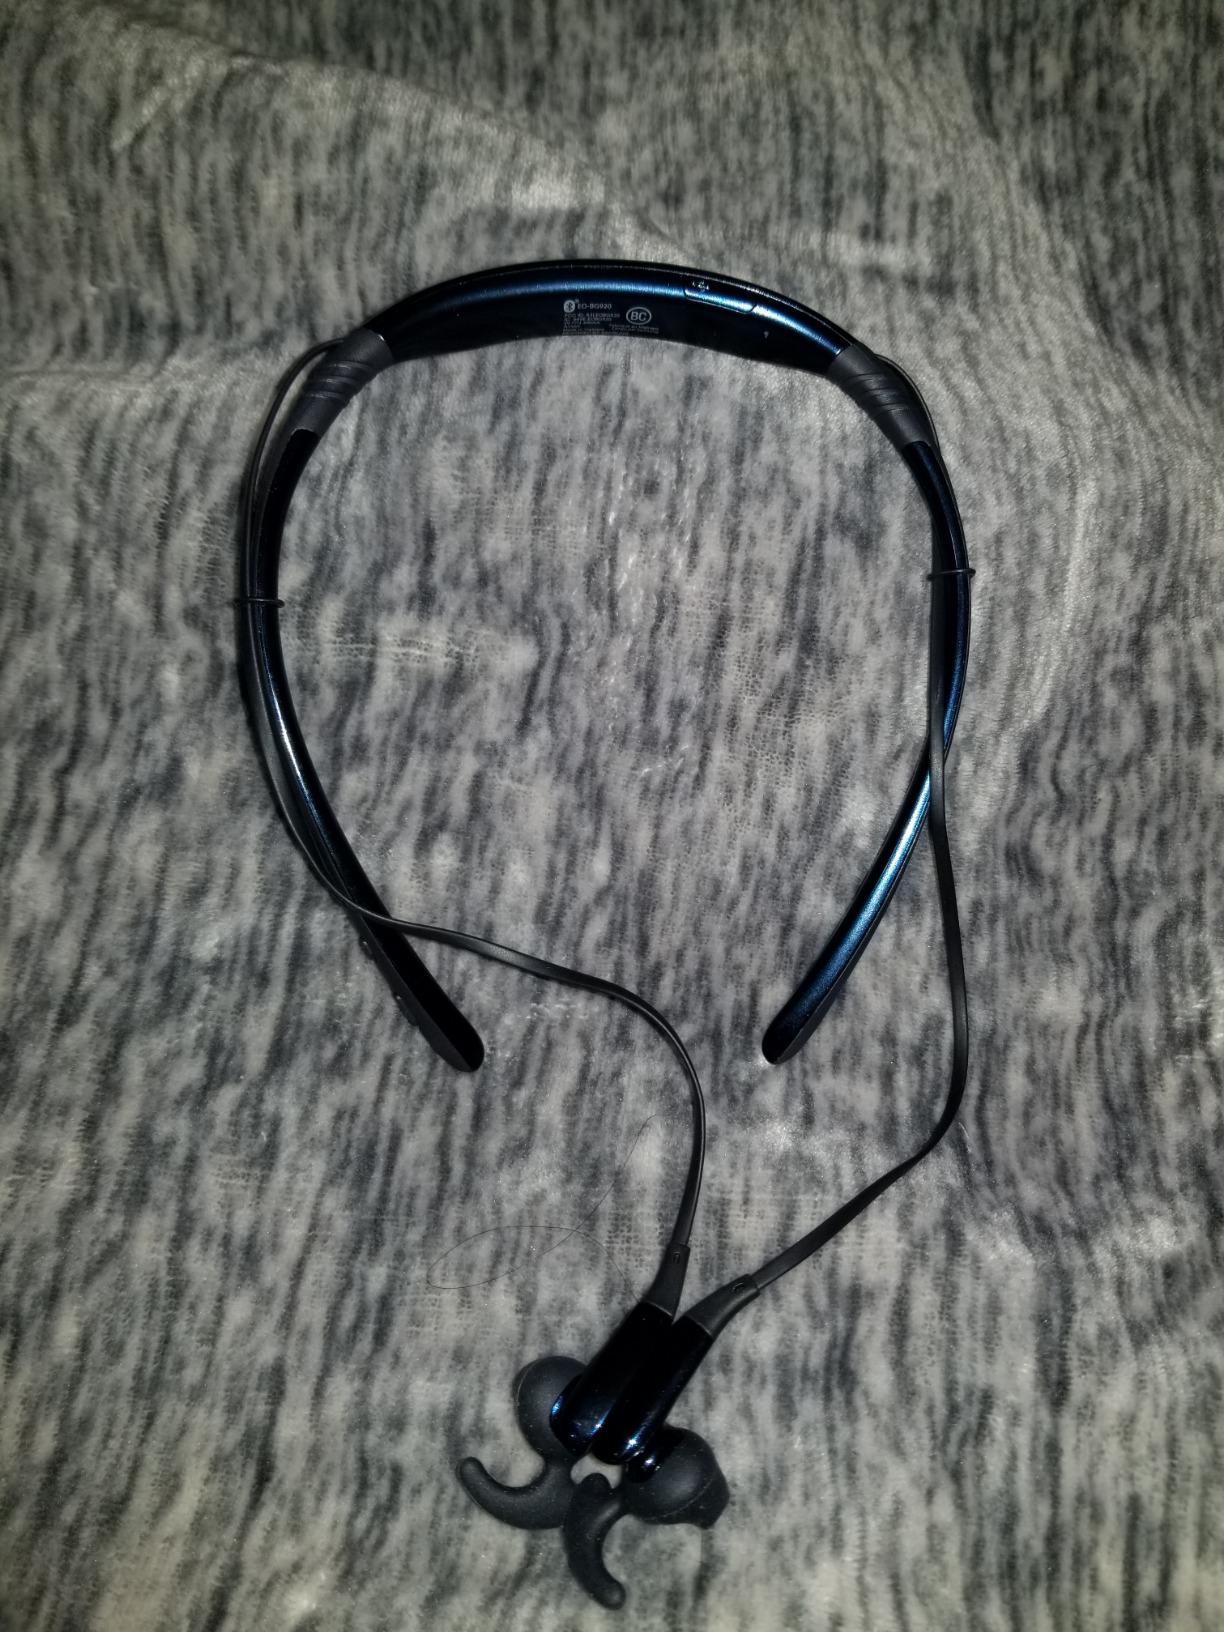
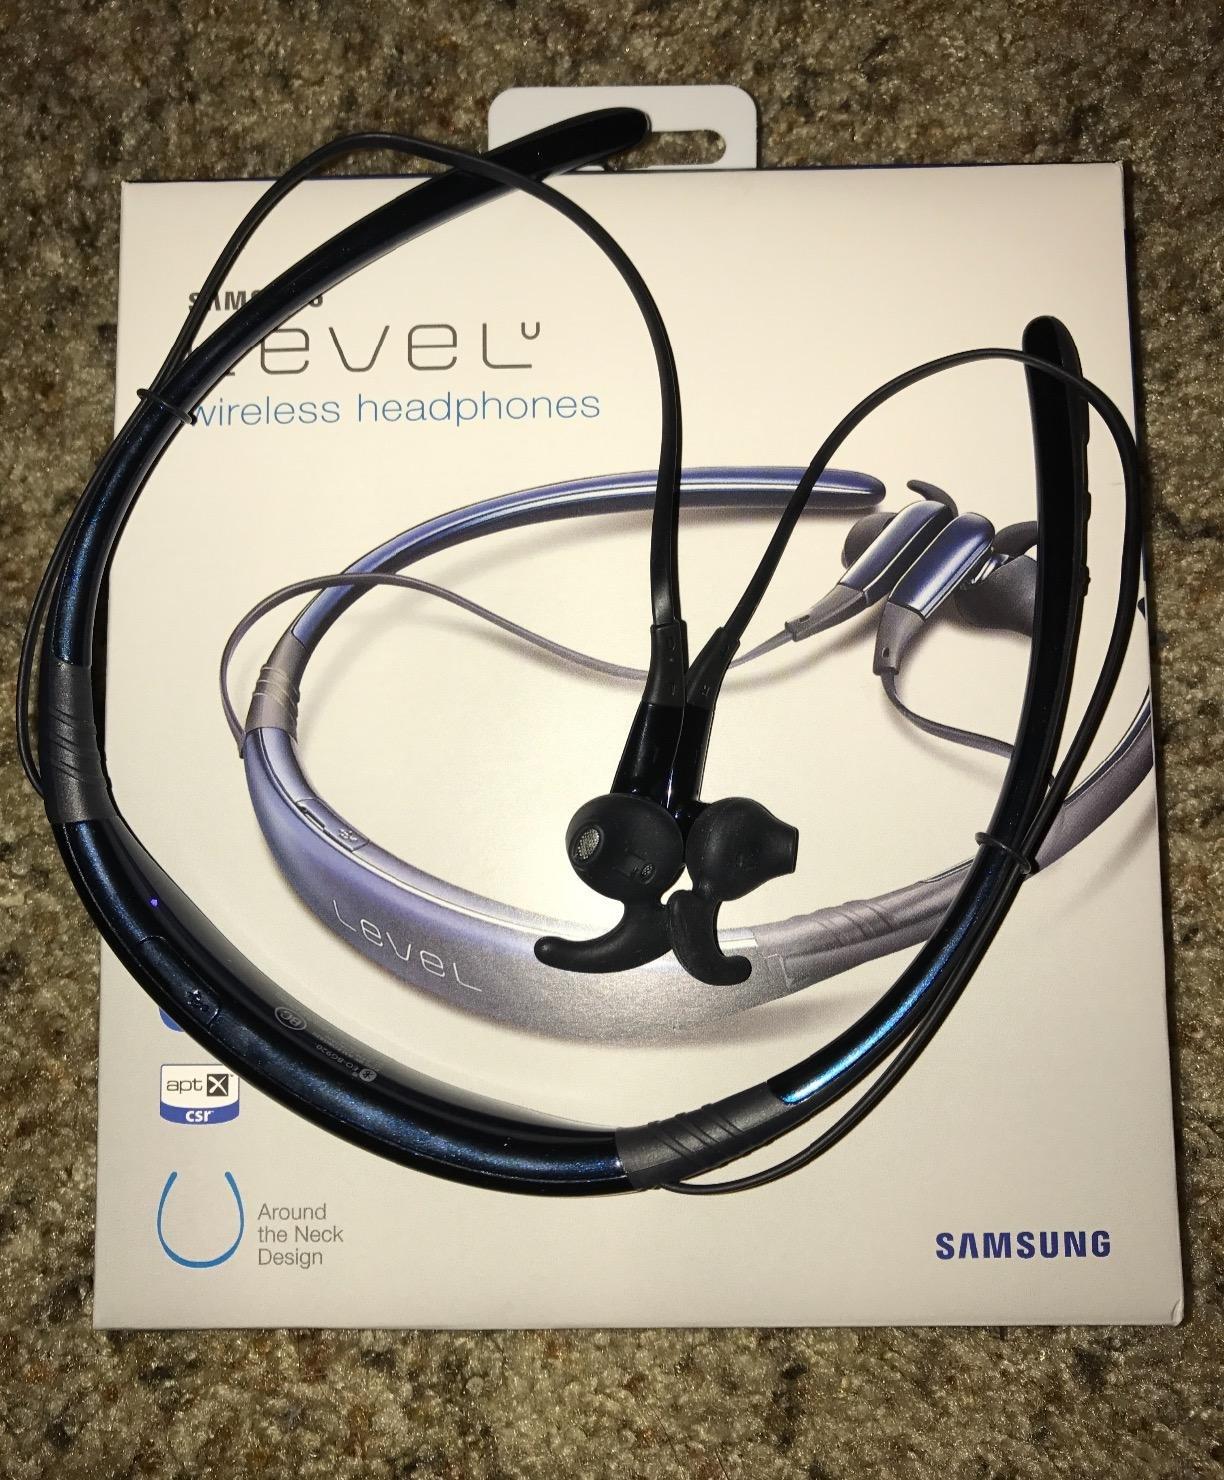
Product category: headphones
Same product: yes